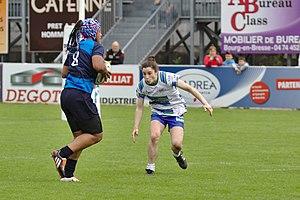
Laura Di Muzio, née le 20 mars 1990 à Estreux, est une joueuse de rugby à XV et à à sept occupant le poste de demi d'ouverture au Lille Métropole rugby club villeneuvois. Elle est également capitaine emblématique de l'équipe, et championne de France en 2016.